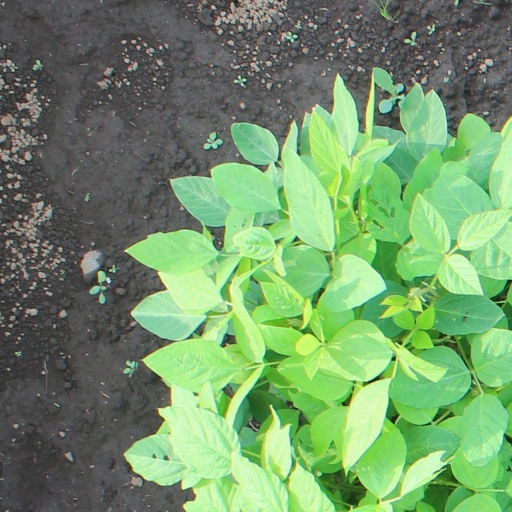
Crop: soybean